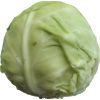
Label: images